Eliza Barchus

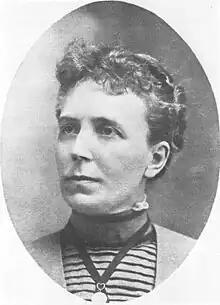

Eliza Barchus (December 4, 1857 – December 31, 1959) was an American landscape painter who lived in Portland for most of her life. Born in Salt Lake City, Utah, Barchus moved to Portland in 1880. After taking art lessons from another landscape painter, Will S. Parrott, Barchus sold her first painting in 1885. Between then and 1935, she produced thousands of oil paintings and reproductions of subjects such as Mount Hood, Yellowstone Falls, Muir Glacier, and San Francisco Bay.